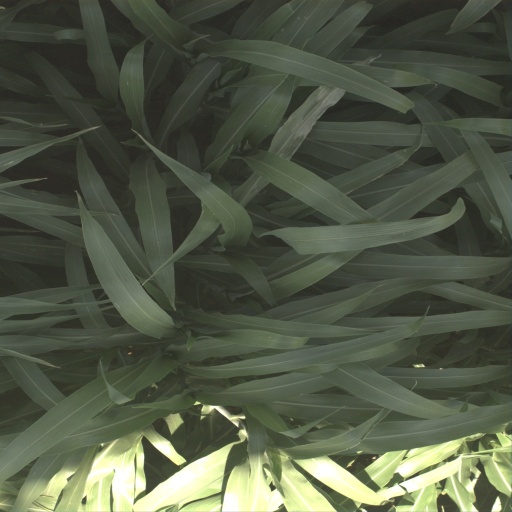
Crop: sorghum